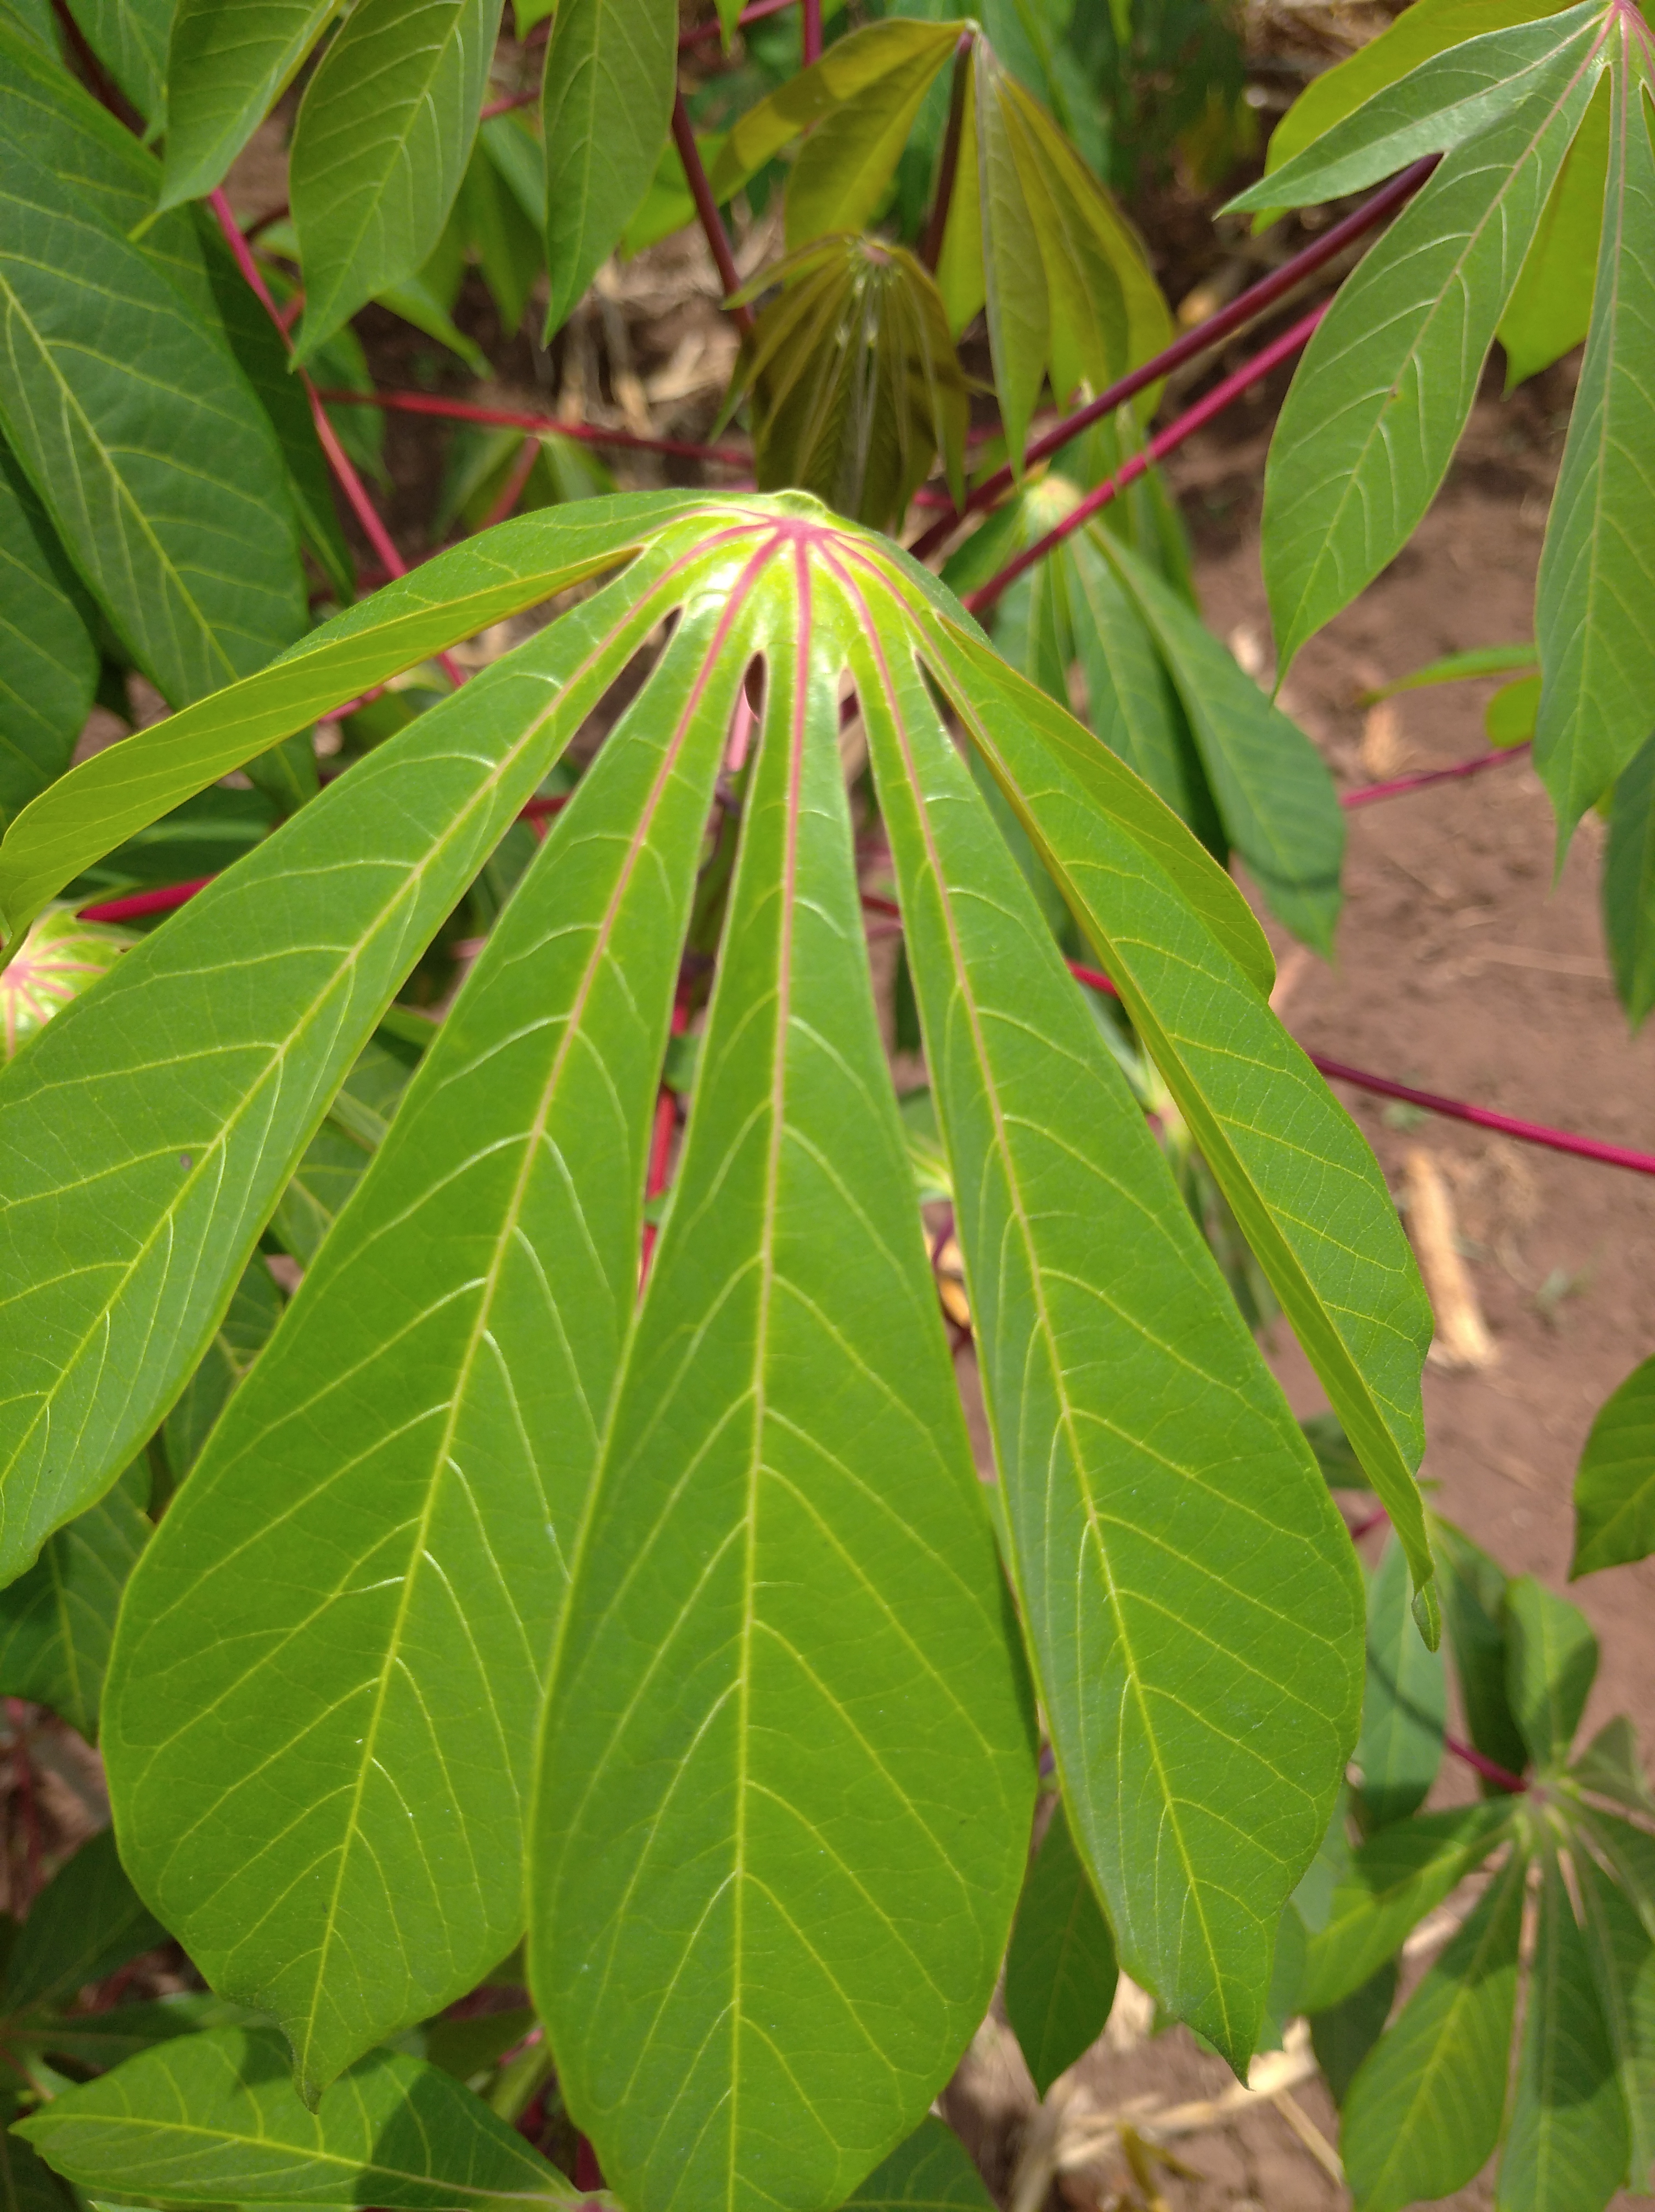
Label: healthy